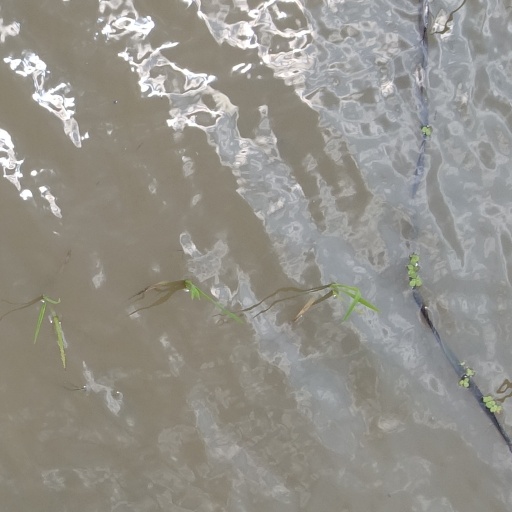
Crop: rice